The Taming of the Shrew (1967 film)

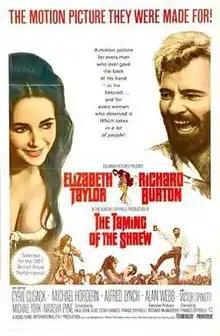
Original film poster

The Taming of the Shrew is a 1967 historical romance comedy film directed by Franco Zeffirelli, based on William Shakespeare's play about a courtship between two strong-willed people in 16th-century Italy. The film stars Elizabeth Taylor (who also produced) as Kate and Richard Burton as Petruchio, who were both nominated for BAFTA Awards for their acting. It features Cyril Cusack, Michael Hordern, Michael York, and Victor Spinetti in supporting roles.